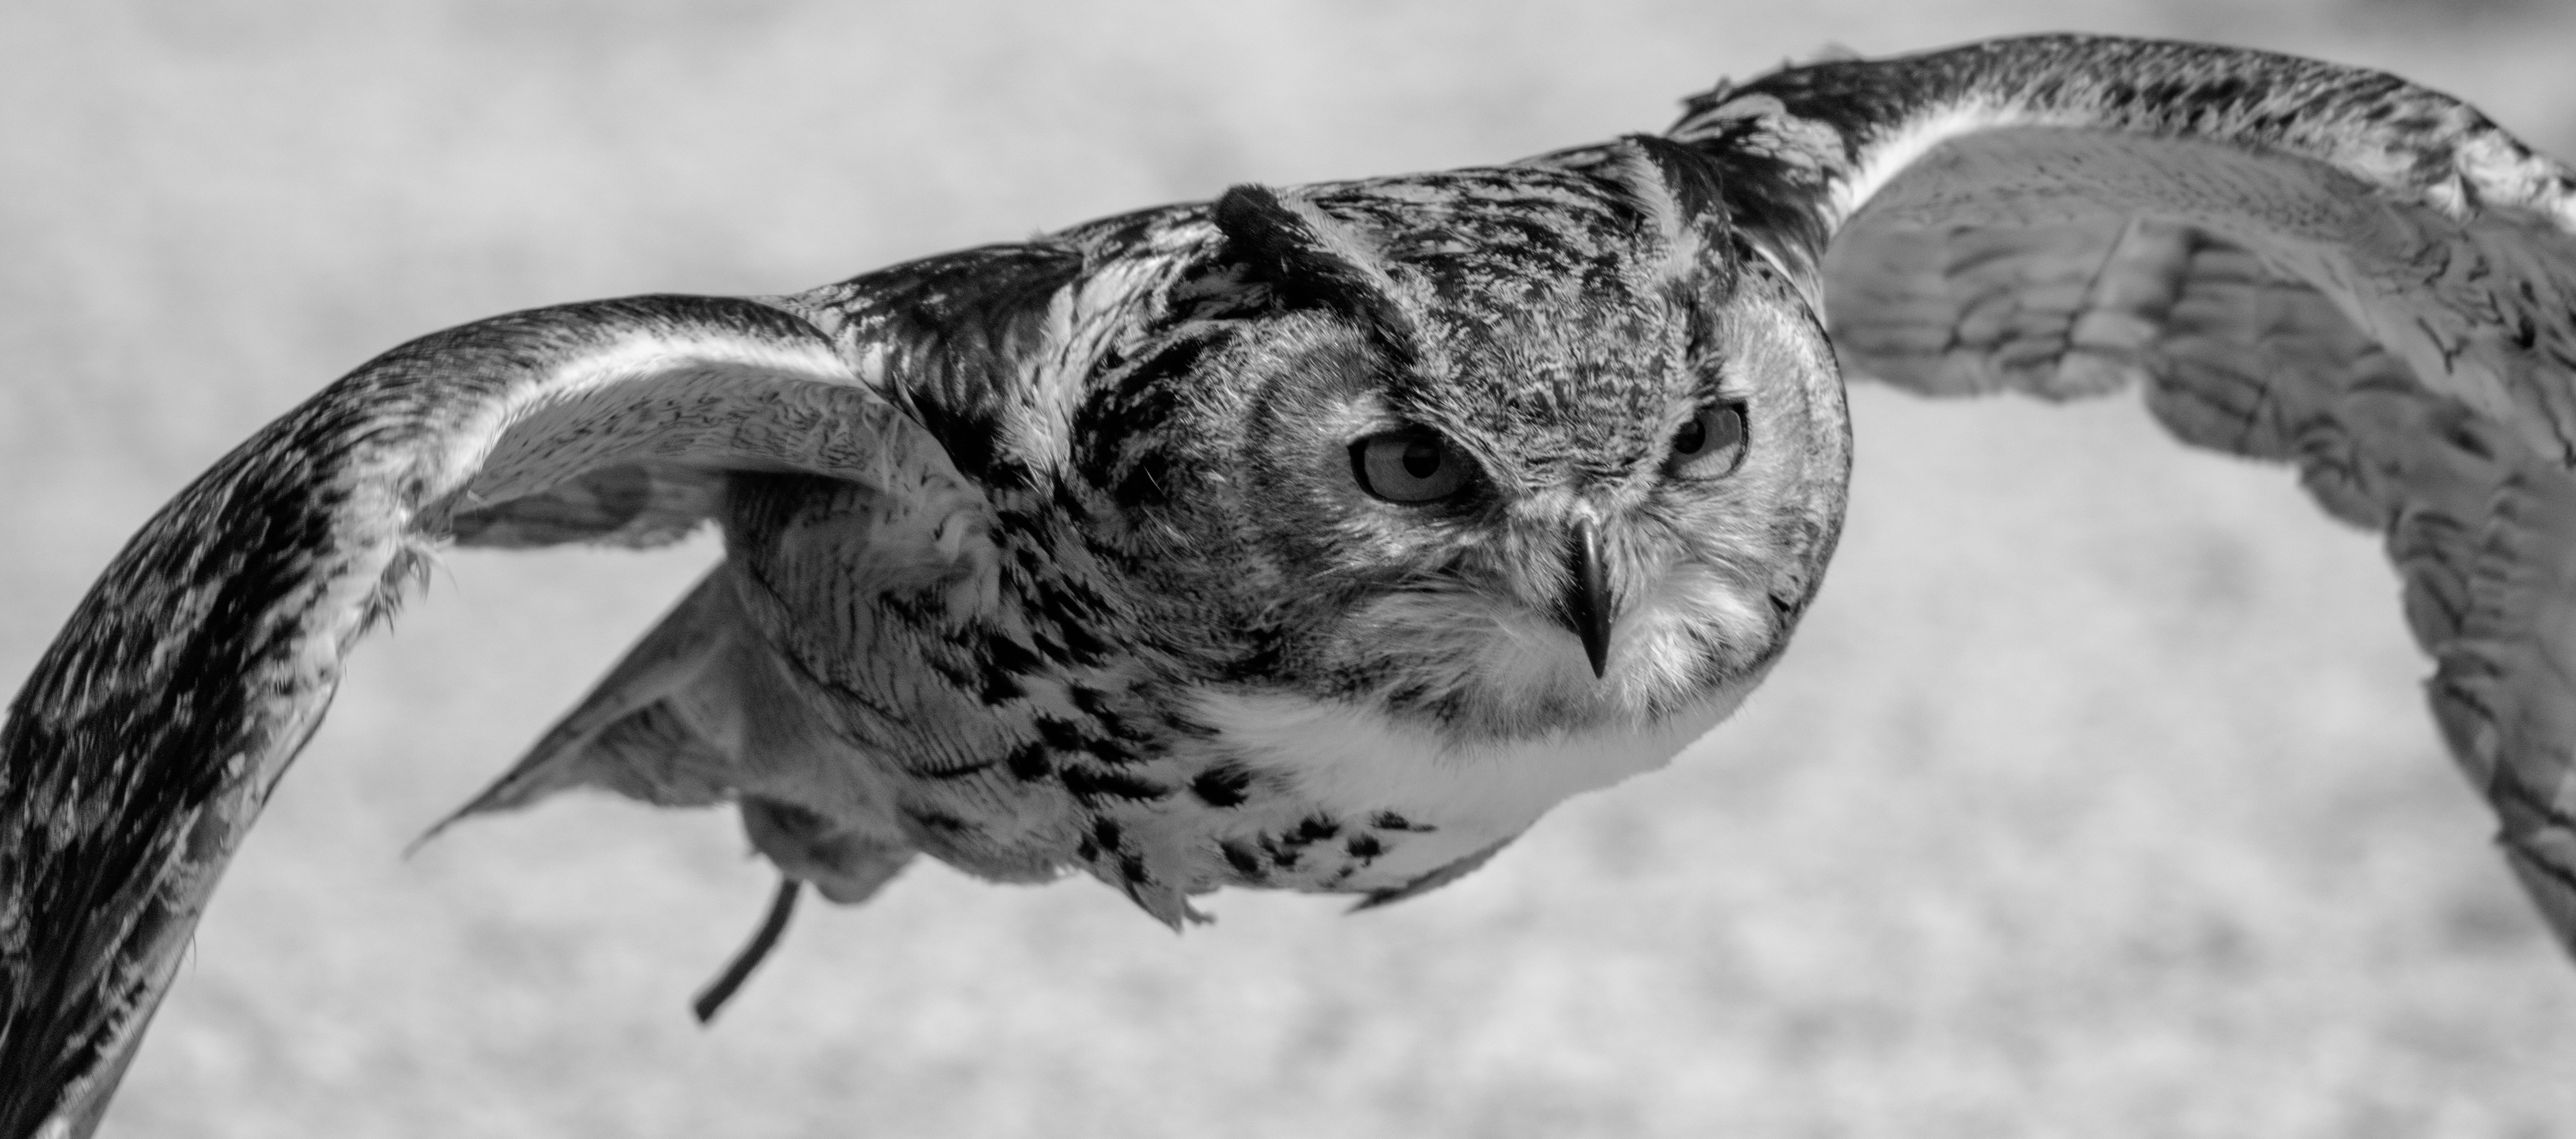
bird, wing, black and white, photography, flying, wildlife, wild, beak, predator, hawk, monochrome, owl, fauna, raptor, bird of prey, close up, vertebrate, hunting, hunter, eurasian, falcon, prey, great grey owl, eurasian eagle owl, eagle flying, hawking, monochrome photography